Ikuno, Hyōgo

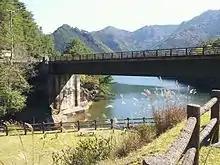
Ikuno Ginzan Lake

Ikuno Kogen Heights, a huge highland located in the north-west area of Ikuno. The mountain ranges are 600 meters above sea level. The Kassel hotel can be found here along with a golf course, tennis court and hiking courses.